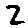
Label: 2